Eighth Air Force

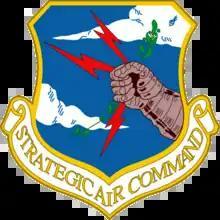
The shield of the Strategic Air Command

In January 1945, the Luftwaffe attempted one last major air offensive against the Allied Air Forces. Over 950 fighters had been sent west from the Eastern Front for "Operation Bodenplatte". On 1 January, the entire German fighter force in the West, comprising combat aircraft from some eleven "Jagdgeschwader" day fighter wings, took off and attacked 27 Allied airfields in northern France, Belgium and the southern part of the Netherlands in an attempt by the Luftwaffe to cripple Allied air forces in the Low Countries of Europe. It was a last-ditch effort to keep up the momentum of the German forces during the stagnant stage of the Battle of the Bulge ("Unternehmen Wacht am Rhein"). The operation was a failure for the "Luftwaffe" as the losses suffered by the German air arm were irreplaceable and over 300 Luftwaffe aircraft were shot down, mostly by Allied anti-aircraft guns. The losses of the Allied Air Forces were replaced within weeks. The operation failed to achieve air superiority, even temporarily, and the German Army continued to be exposed to air attack.